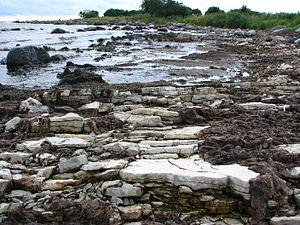
Kübassaare est un village d'Estonie situé dans la commune de Pöide du comté de Saare. Un phare du même nom s’y trouve.